Joschka Fischer

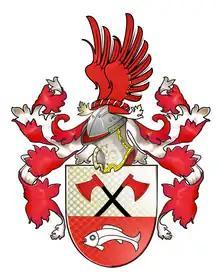

On fundamental issues like the International Criminal Court, the Kyoto Protocol, and the crisis in the Middle East, Fischer was openly differing with the Bush administration.